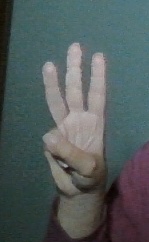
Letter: thaa